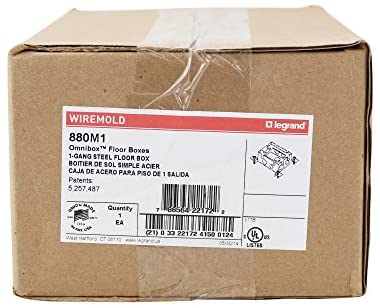
Label: cardboard